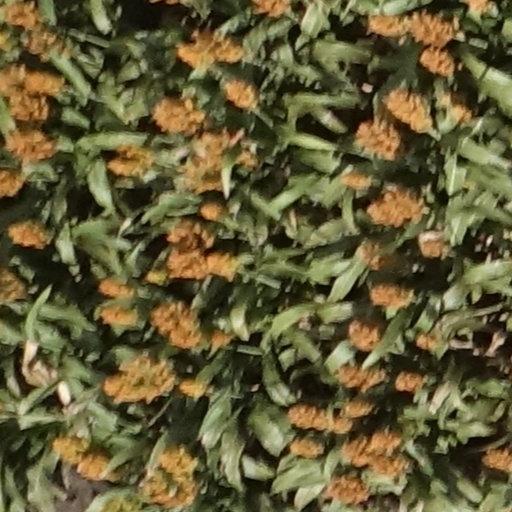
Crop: sorghum